Nyah West

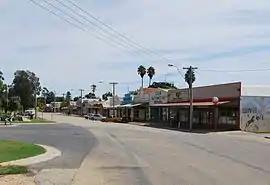
Monash Street, the main street of Nyah West

Nyah West is a town in Victoria (Australia) near the Murray River, the border with New South Wales. It is near the Murray Valley Highway (Nyah West is on the railway line, Nyah is on the highway), north-west of Melbourne and north-west of Swan Hill.